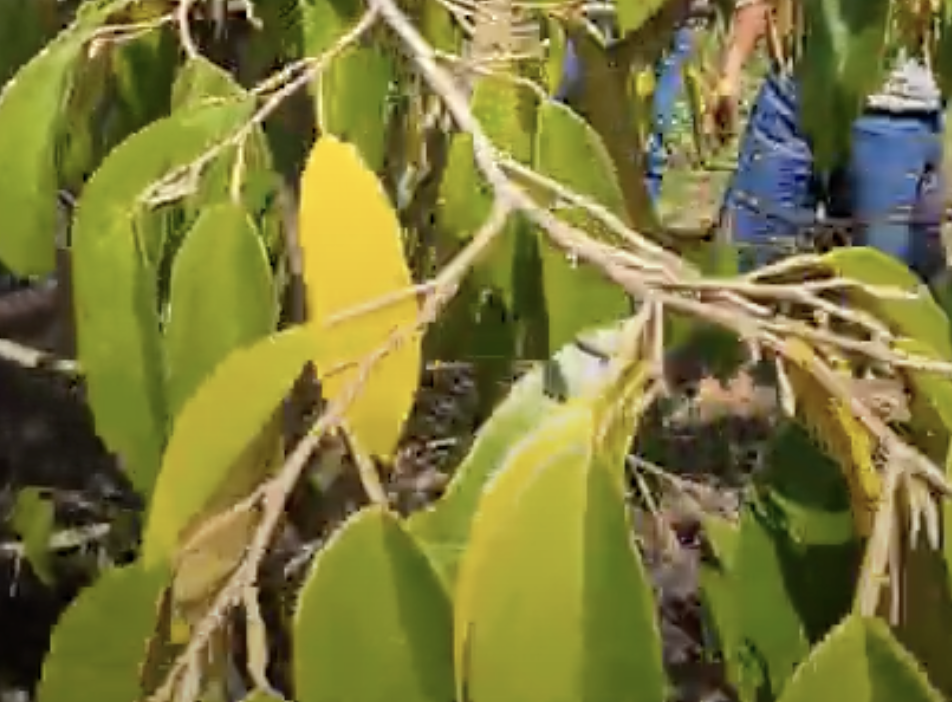
Label: yellow_leaf